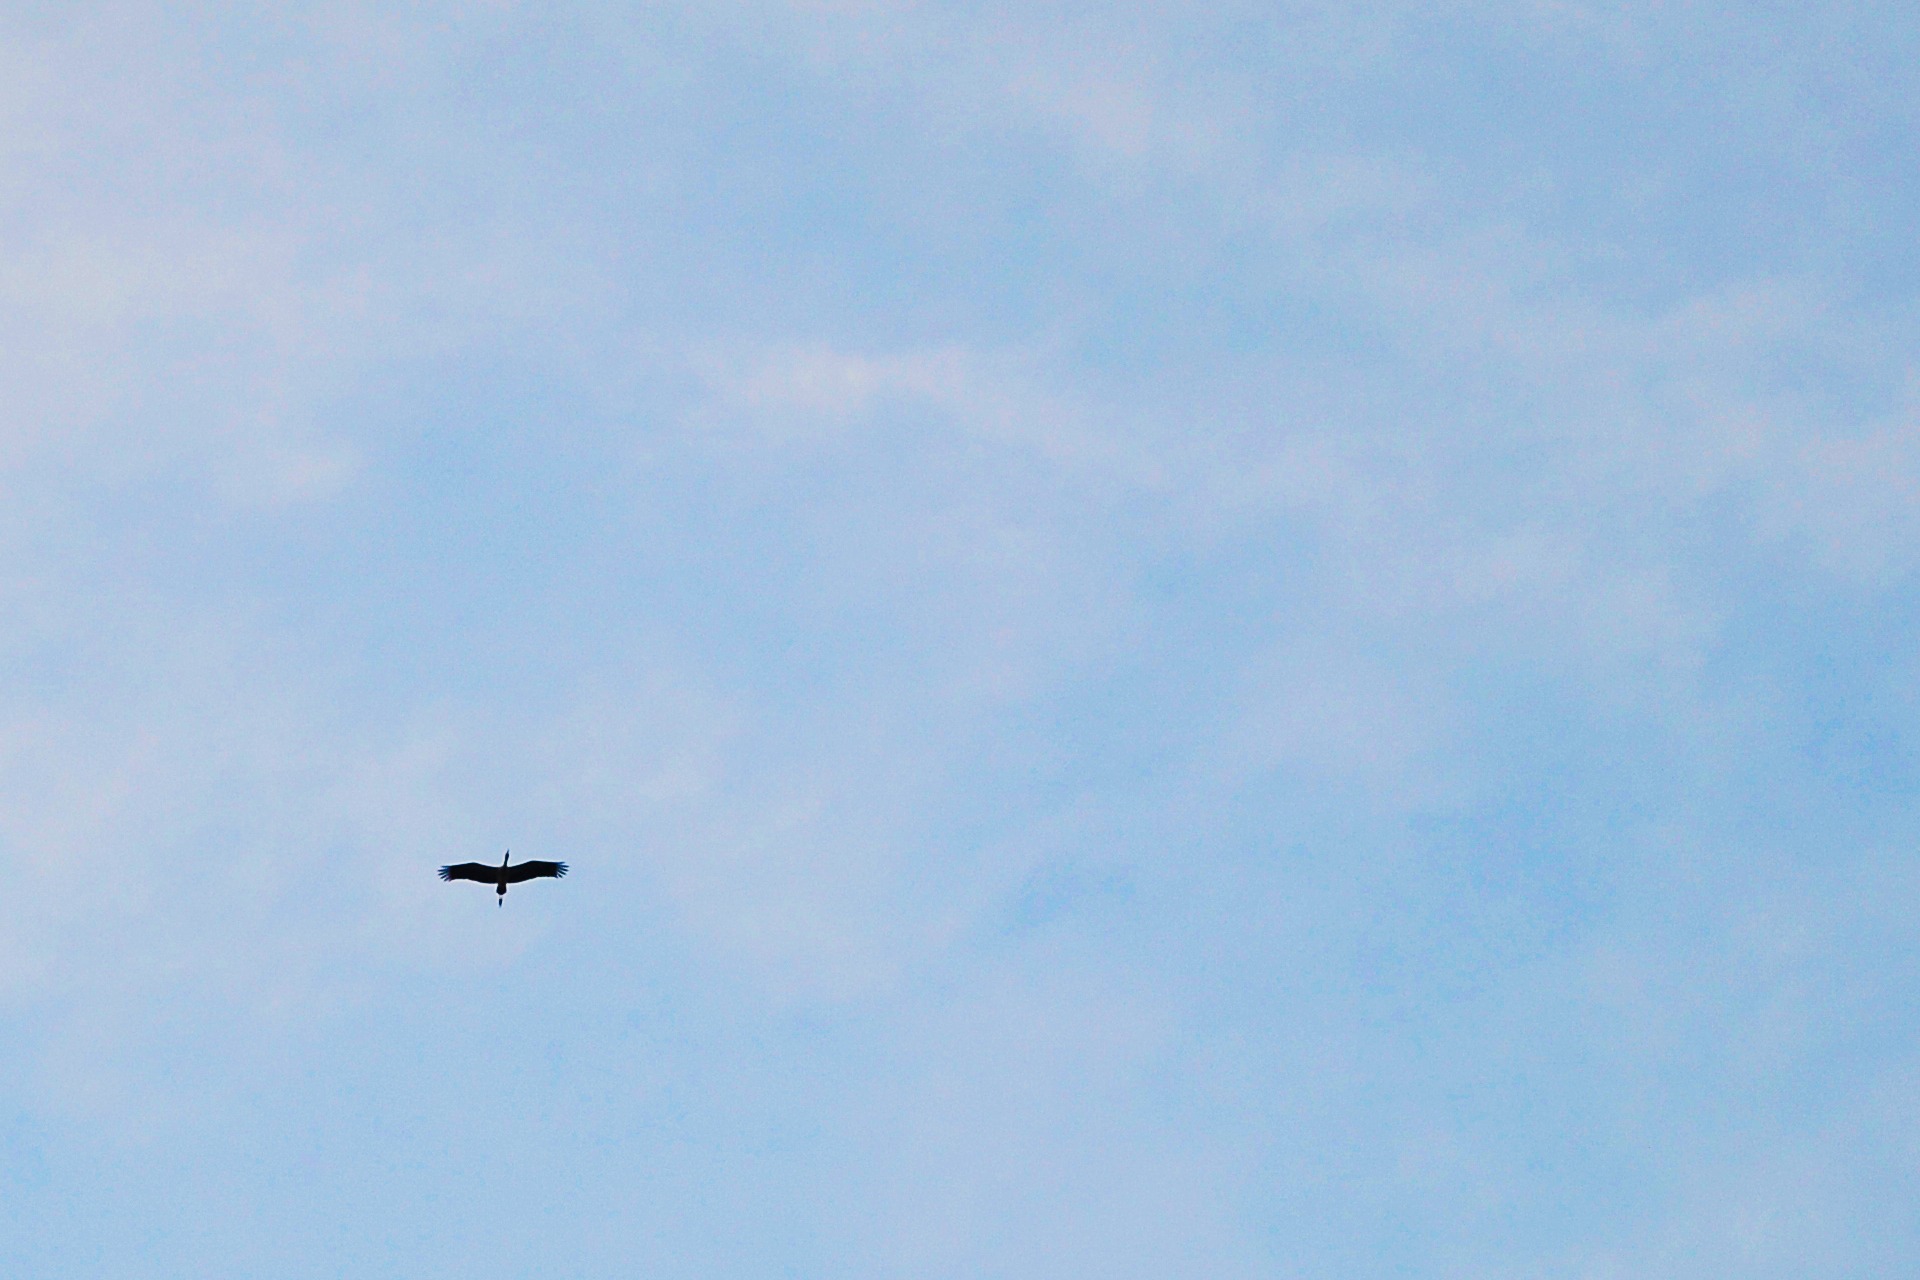
bird, wing, cloud, sky, flock, fly, airplane, aircraft, vehicle, aviation, flight, negative space, crane, sri lanka, ceylon, air show, atmosphere of earth, bird fly, mawanella, birds migrating, fly high, empty sky